Pearl Bailey

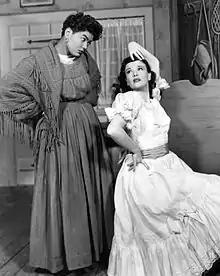
Pearl Bailey and Nanette Fabray in the Broadway musical "Arms and the Girl" (1950)

A passionate fan of the New York Mets, Bailey sang the national anthem at Shea Stadium prior to Game 5 of the 1969 World Series, and appears in the World Series highlight film showing her support for the team. She also sang the national anthem prior to Game 1 of the 1981 World Series between the New York Yankees and Los Angeles Dodgers at Yankee Stadium.